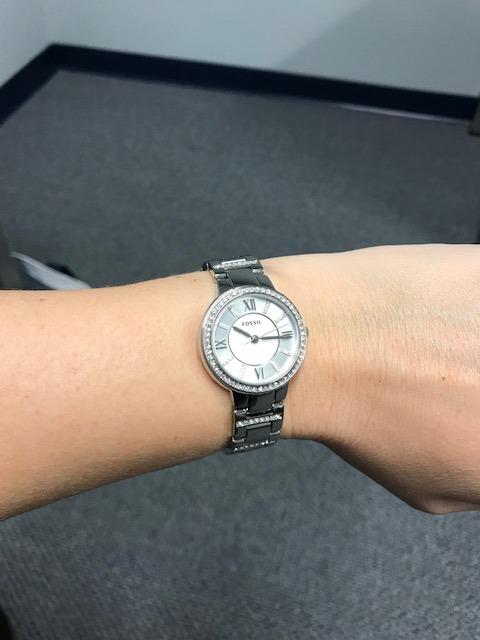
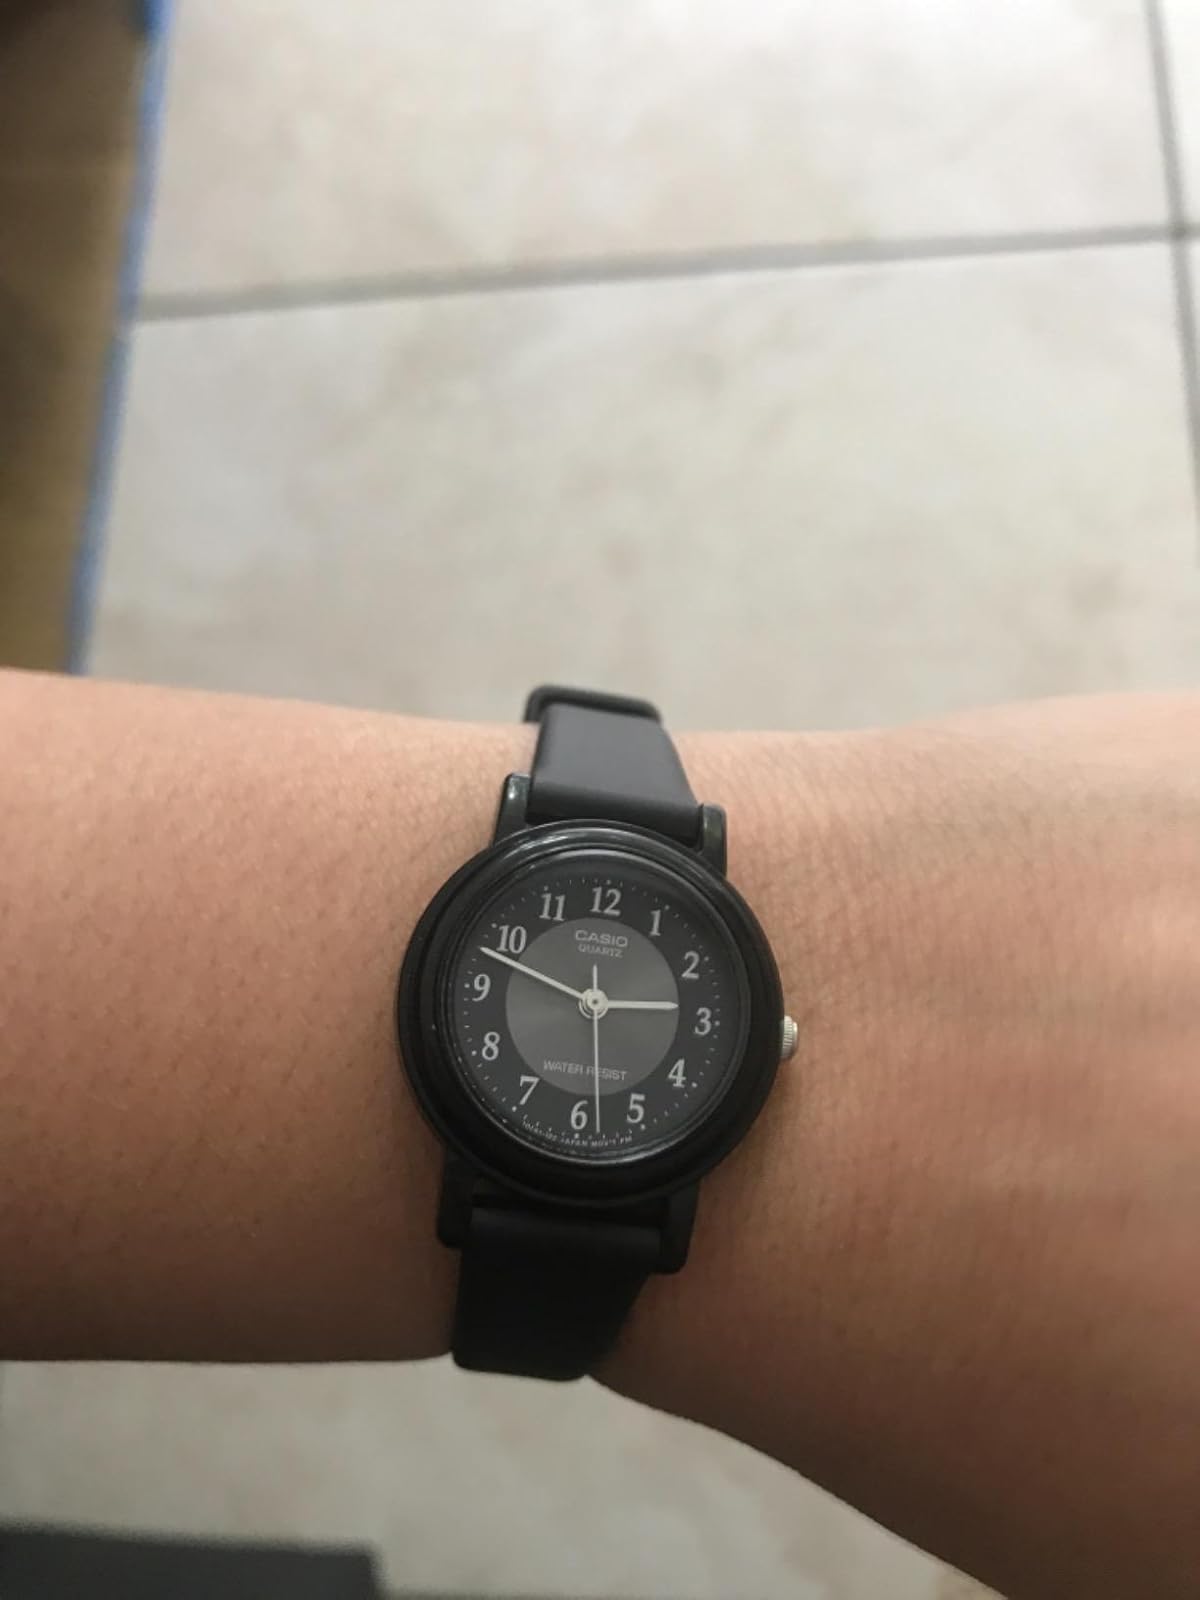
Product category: accessories_watch
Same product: no